Miagao Church

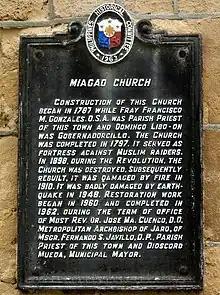
Church PHC historical marker installed in 1963

Miagao was formerly a "visita" (a locality served by a visiting priest) of Oton until 1580, Tigbauan until 1592, San Joaquín until 1703 and Guimbal until 1731. It became an independent parish of the Augustinians in 1731 under the advocacy of Saint Thomas of Villanova. With the establishment of the parish, a church and convent was built on land near the sea called "Ubos". Father Fernando Camporredondo served as the town's first parish priest in 1734. When the town experienced frequent Moro invasion in 1741 and 1754, the town moved to a more secure place. From there, a new church was constructed in 1787 through forced labor under the supervision of Fray Francisco Gonzales, parish priest and Spanish gobernadorcillo Domingo Libo-on. It was built on the highest point of the town to guard from invaders called "Tacas". After ten years, the church was completed in 1797. It was designed with thick walls to serve as protection from invaders. It was severely damaged during the Spanish revolution in 1898 but was later rebuilt, fire in 1910, the second World War and earthquake in 1948. The present church is the third structure built since its establishment in 1731. To preserve the church, it underwent restoration in 1960. This was completed in 1962. The church was declared a national shrine by President Ferdinand Marcos through Presidential Decree No. 260 on August 1, 1973.